Dev Agarwal

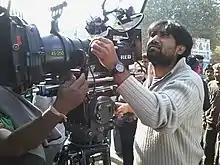

Dev Agarwal is an Indian cinematographer and film director. He is best known for films like "CityLights" and "Bollywood Diaries". He directed the documentary film "Moved by Love", which was screened at Cannes in 2015. He was nominated for his work in the feature film "Invasion 1897" at BON awards for best cinematography. He filmed an advertising campaign for Manforce Condoms "Shut The Phone Up 3" which won two golds in the Best use of Social media for CSR and Best use of video for CSR categories at Foxglove advertising awards.